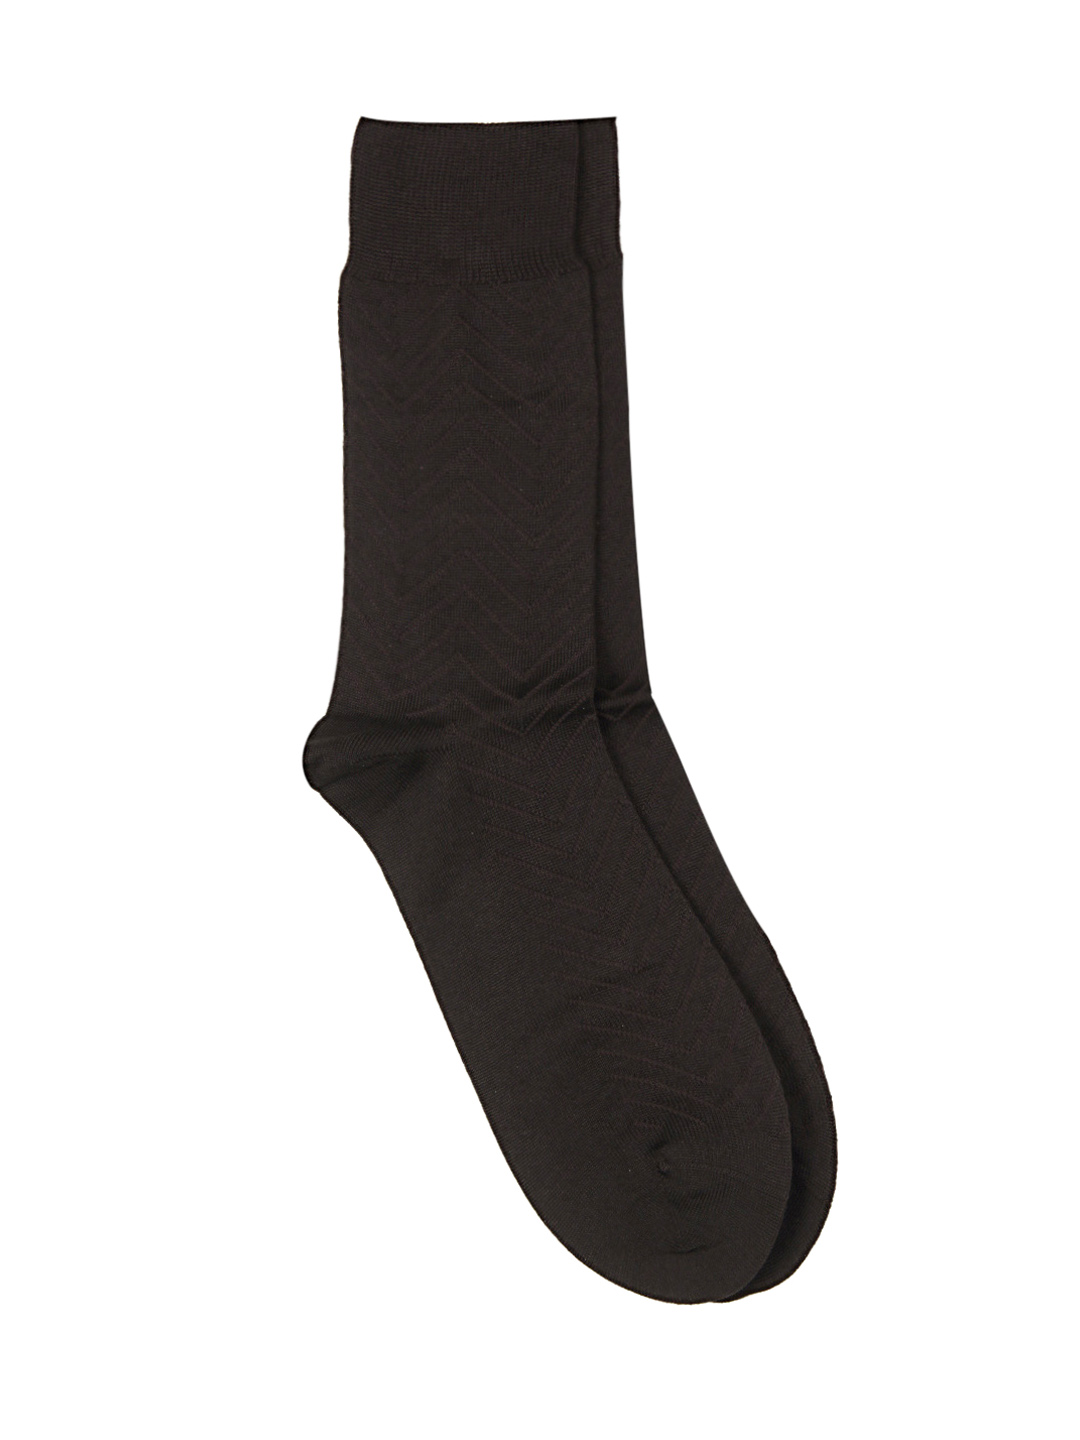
Raymond Men Brown Socks
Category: Accessories / Socks / Socks
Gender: Men
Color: Brown
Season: Summer 2016
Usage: Casual